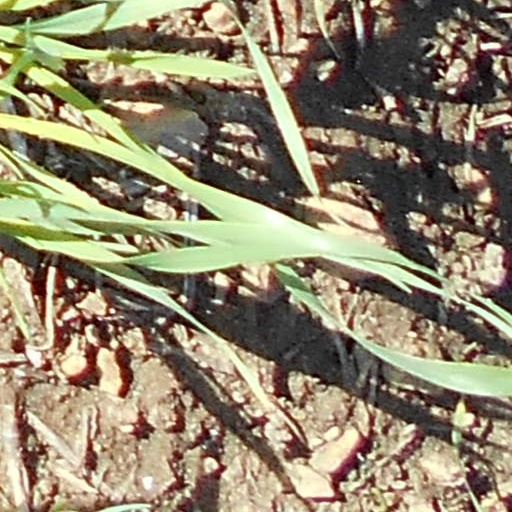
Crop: wheat